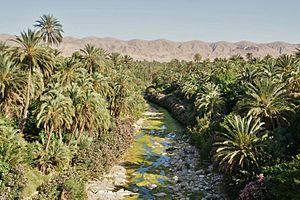
El Kantara ou Kantara ou encore Gantara, est une commune de la wilaya de Biskra en Algérie. C'est une oasis située dans le sud-ouest des Aurès, à 52 km au nord de Biskra et à 62 km au sud-ouest de Batna. Le site naturel d'El Kantara et le patrimoine romain sont classés et protégés depuis 1923.